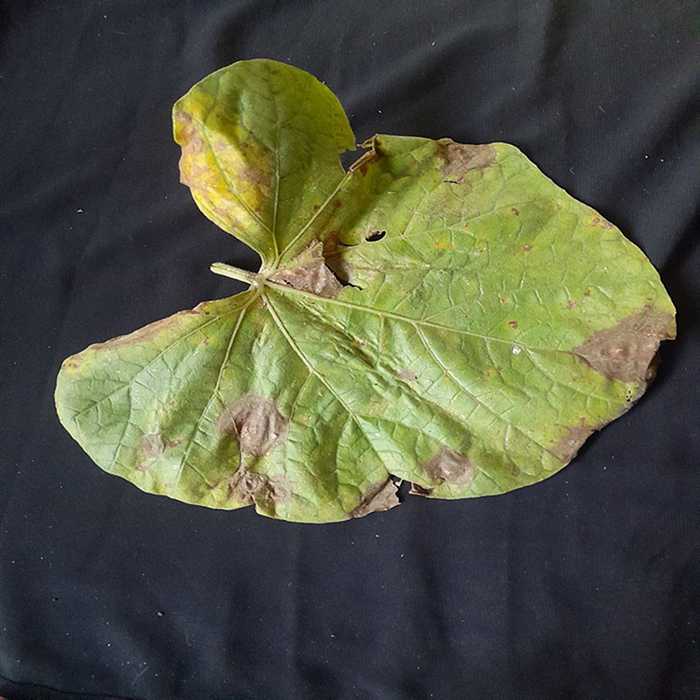
Plant: Bottle gourd
Label: Downey mildew